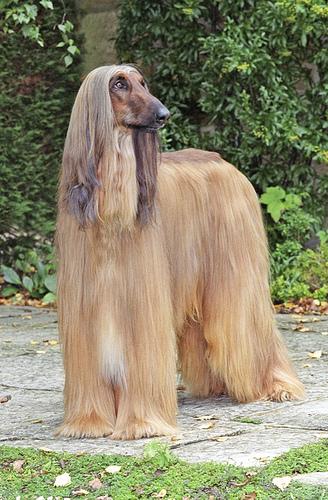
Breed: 222-n000013-Afghan_hound